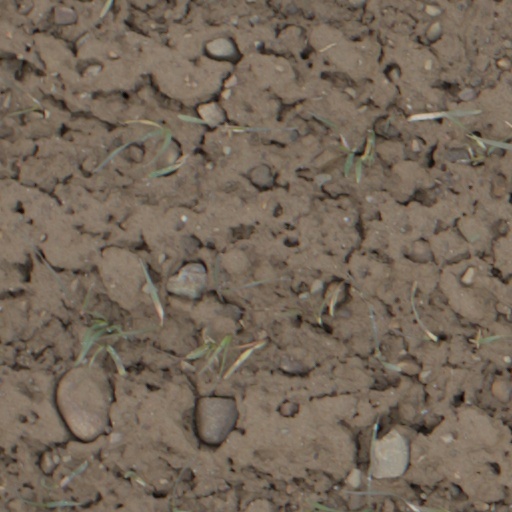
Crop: wheat